Madagascar Fauna and Flora Group

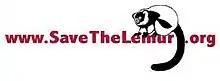
Logo for the Save the Lemur campaign, featuring a ruffed lemur

Among their campaigns is Save the Lemur, a drive to raise funds and generate awareness about the plight of lemur species in Madagascar.